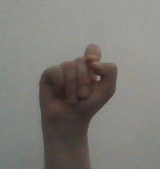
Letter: fa